Granville O. Haller

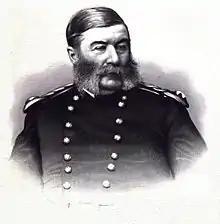

Granville Owen Haller (January 31, 1819 – May 2, 1897) was a noted Indian fighter, United States Army officer, and wealthy post Civil War businessman who settled in northwest Washington state. During the American Civil War, he was charged with the defense of south-central Pennsylvania during the early days of Gettysburg Campaign prior to the arrival of the Army of the Potomac.